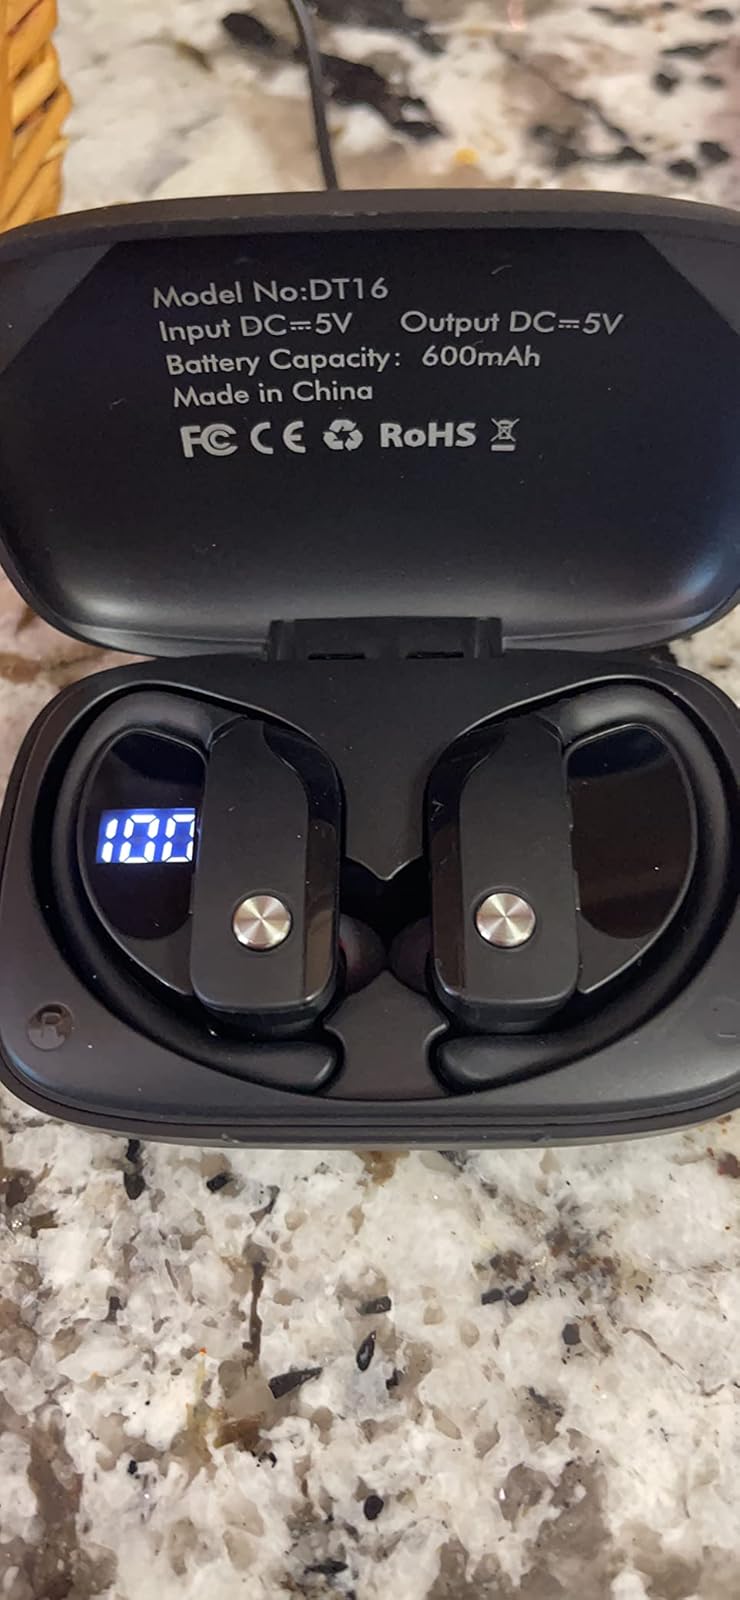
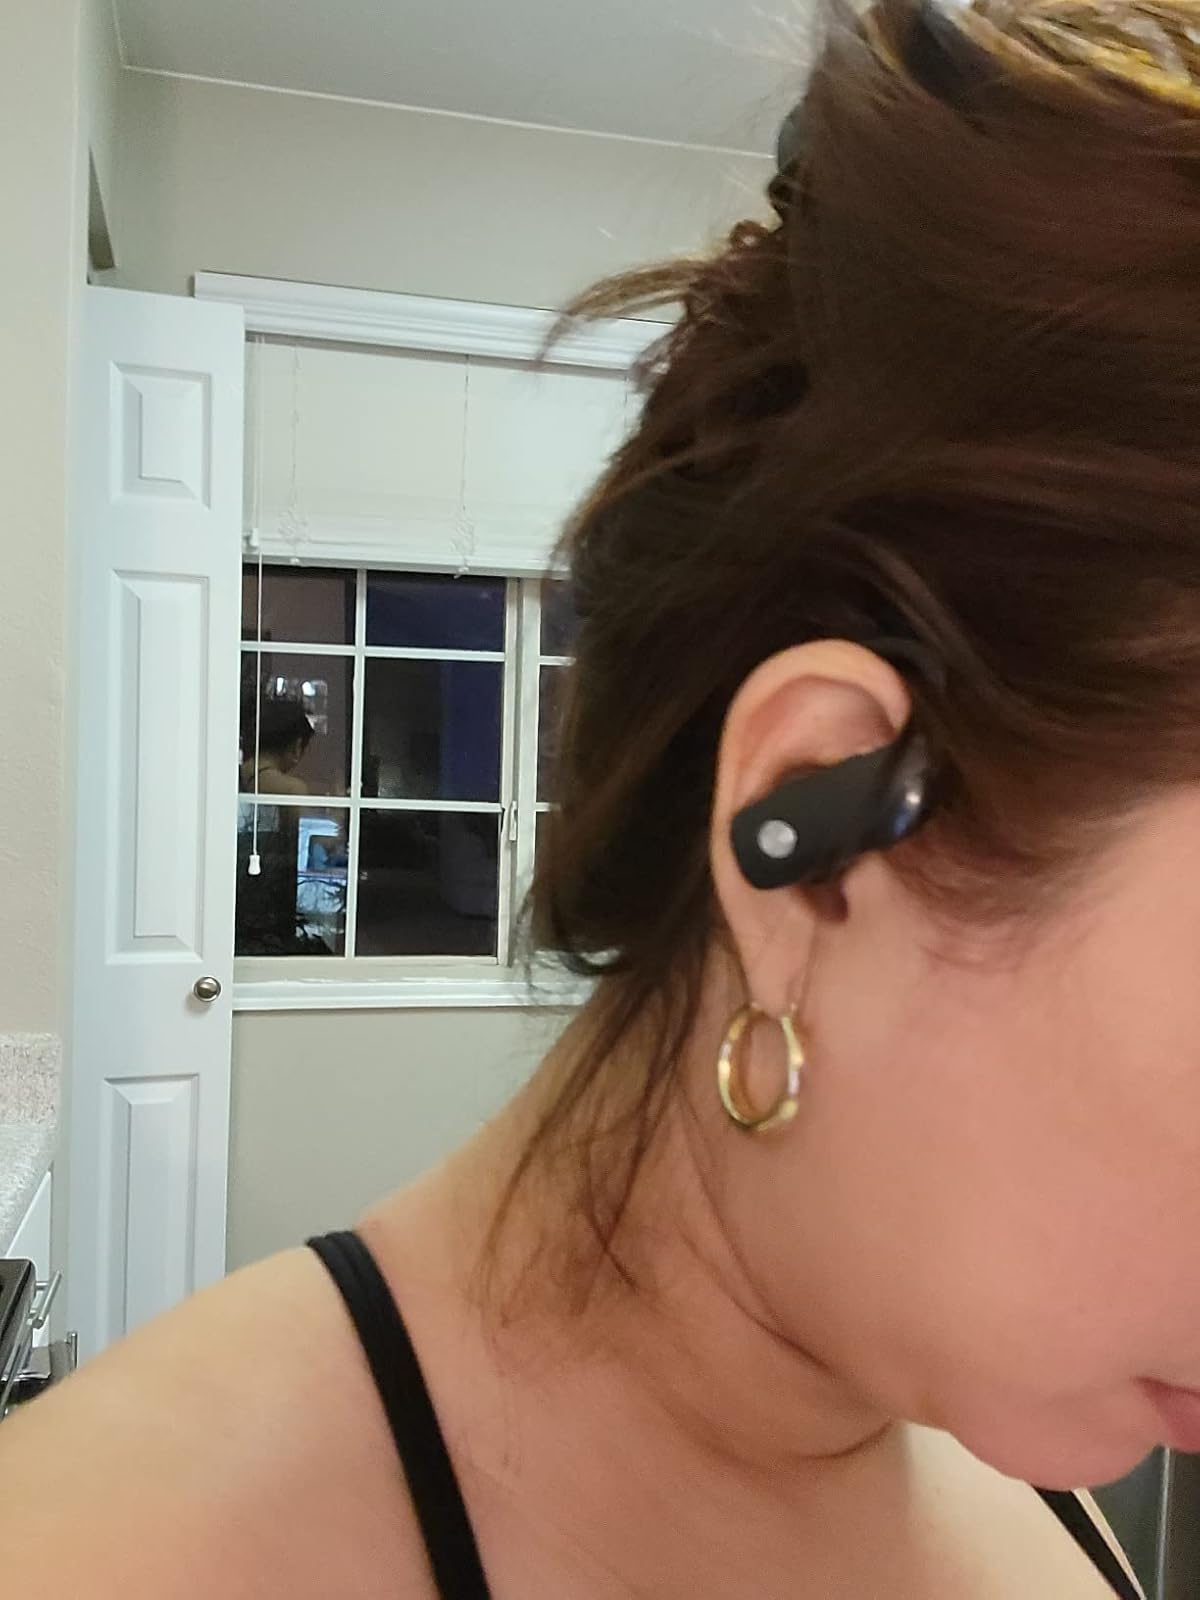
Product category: earbuds
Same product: no